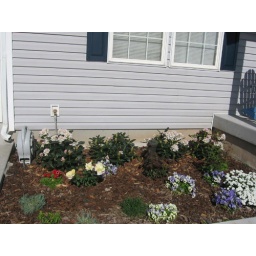
I finally got the rest of the plants in the ground yesterday